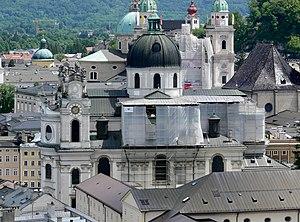
Autriche, Salzbourg, Kollegienkirche